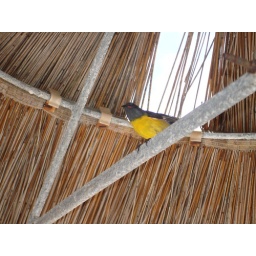
bird in roof